Frontier Village

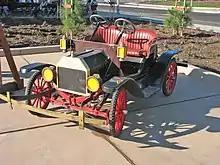
A car from the "Antique Autos" ride

As originally constructed, the park was divided into the amusement area and parking lot; the remaining were reserved for expansion. The park was laid out with a central square and a perimeter railroad that traversed bridges and canyons; the square included an Old West village with a stage for live performances.